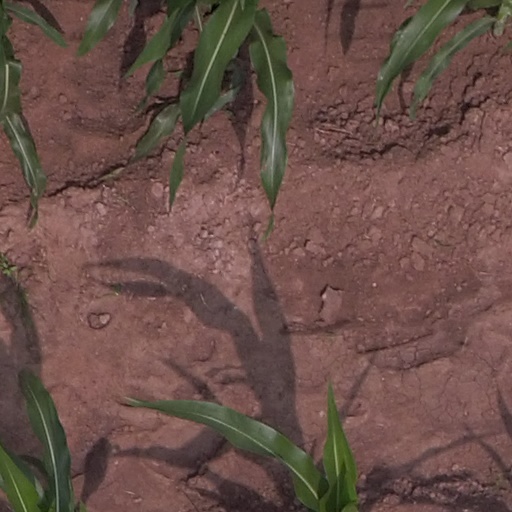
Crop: maize; corn